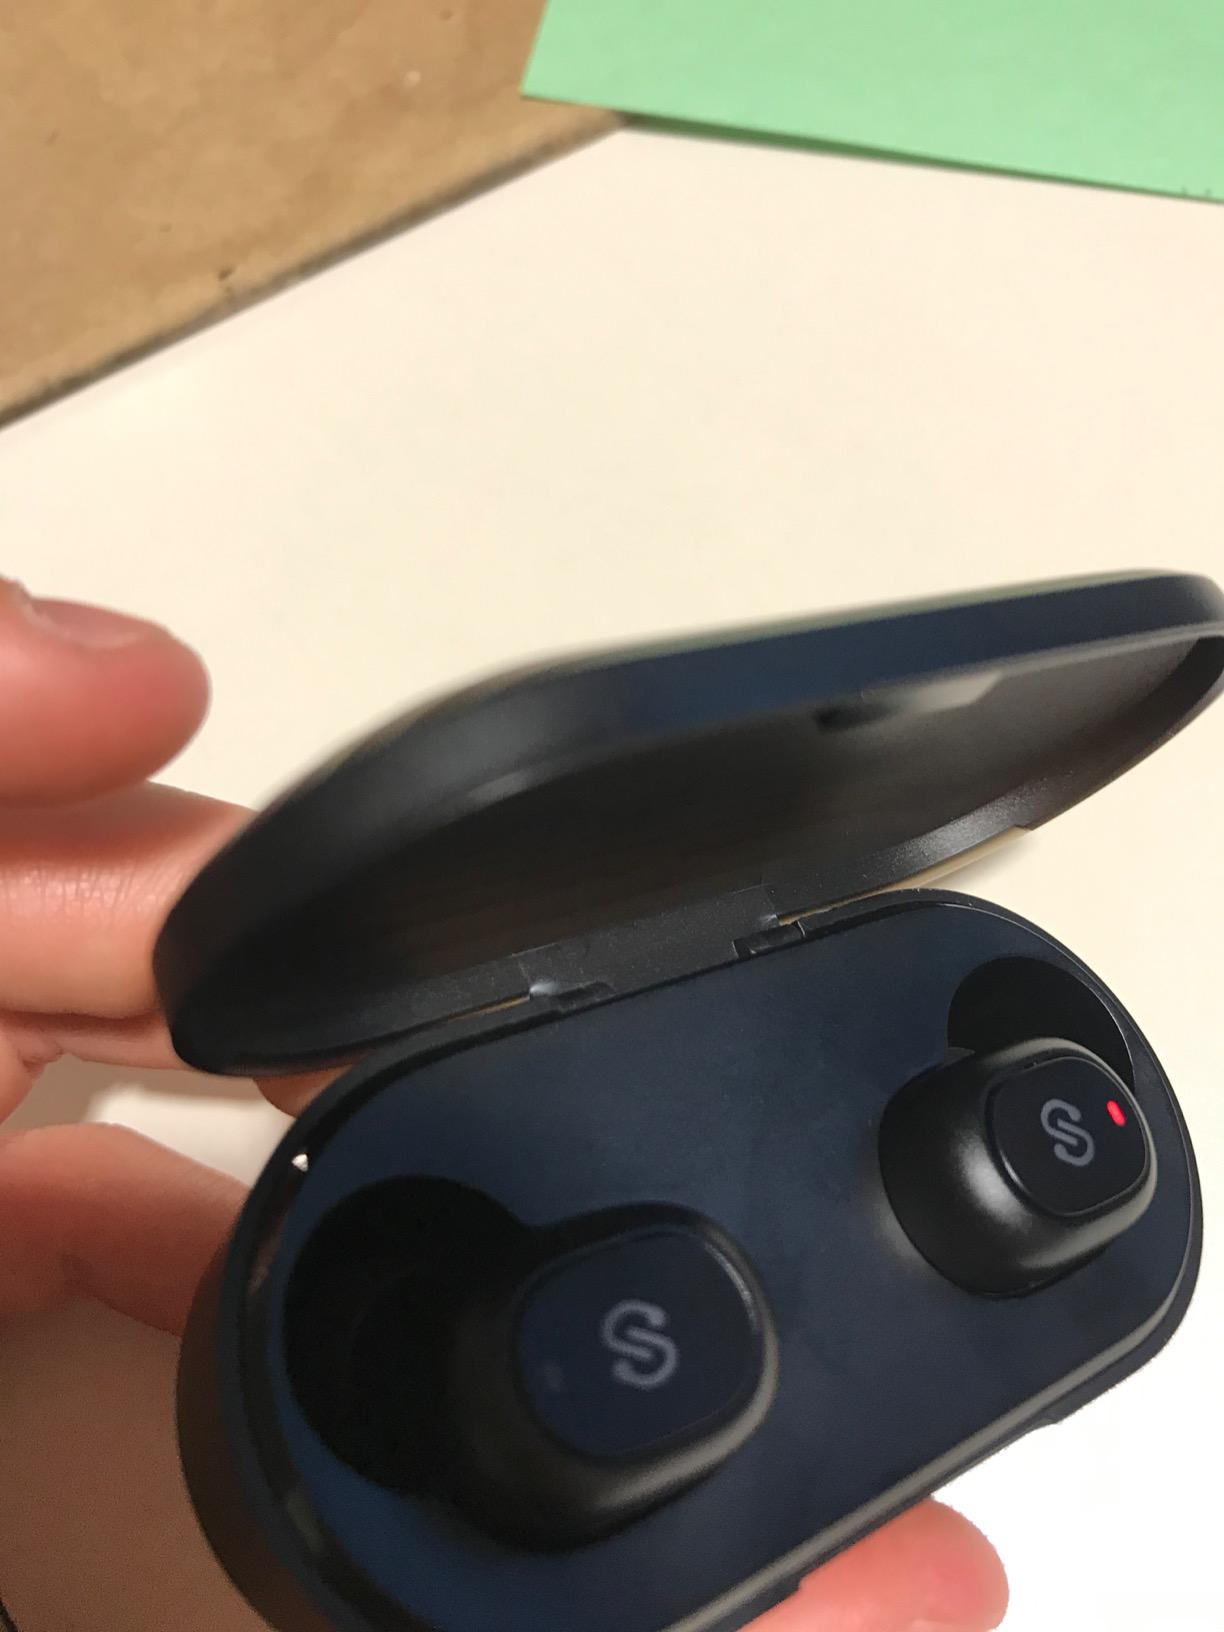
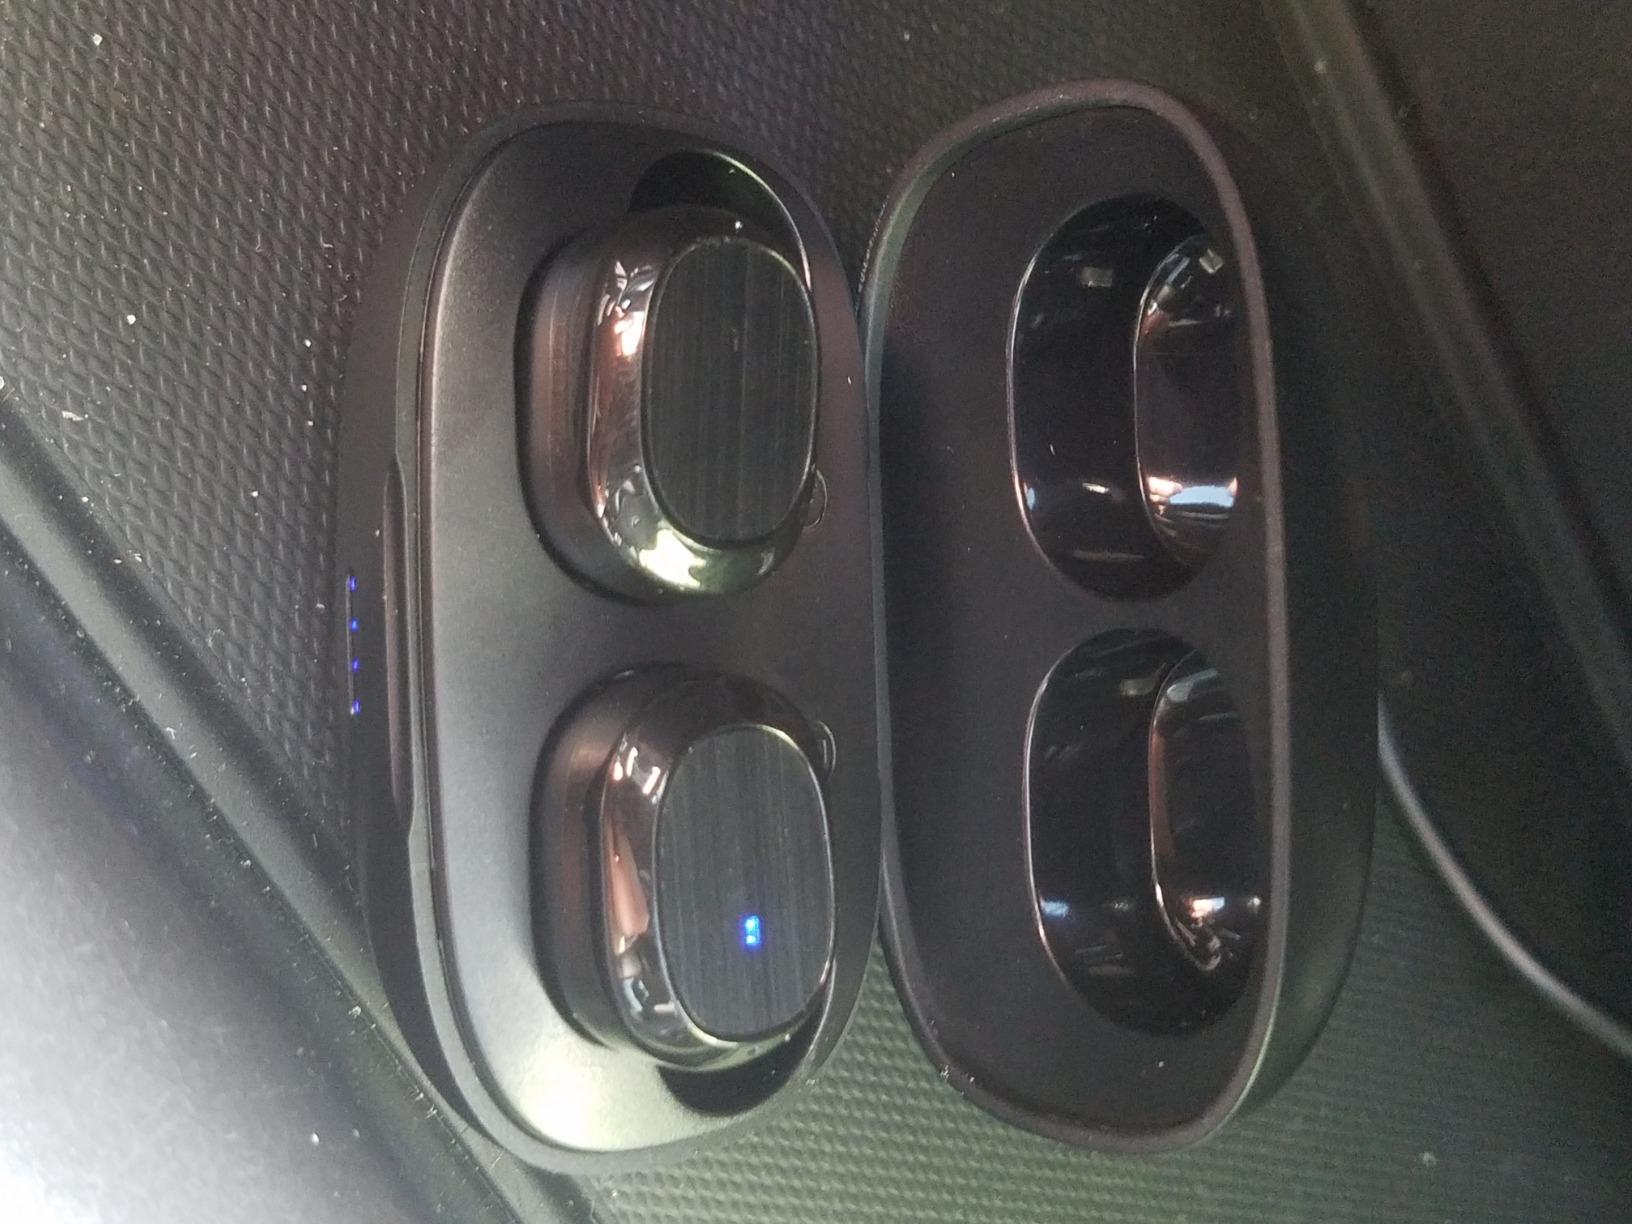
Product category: earbuds
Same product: no